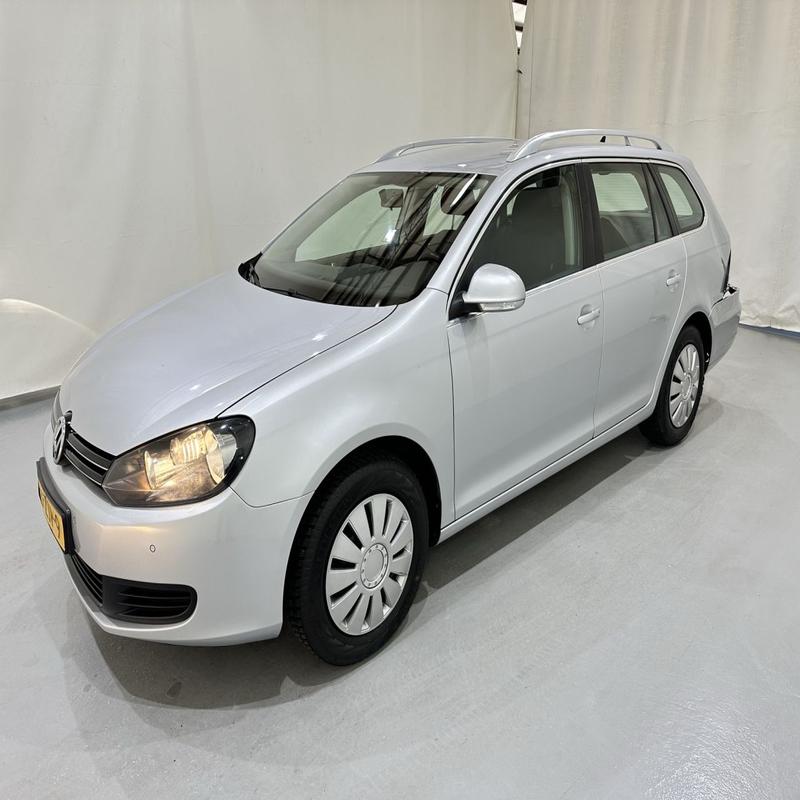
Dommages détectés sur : capot, aile arrière gauche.
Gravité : majeur